Wind power in Portugal

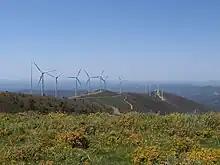
Wind farm at Lousã

Wind power' is a major source of energy in Portugal. At the end of 2020, wind power capacity in Continental Portugal was 5,456 MW. In 2020, wind power represented 23.7% of total electricity generation.